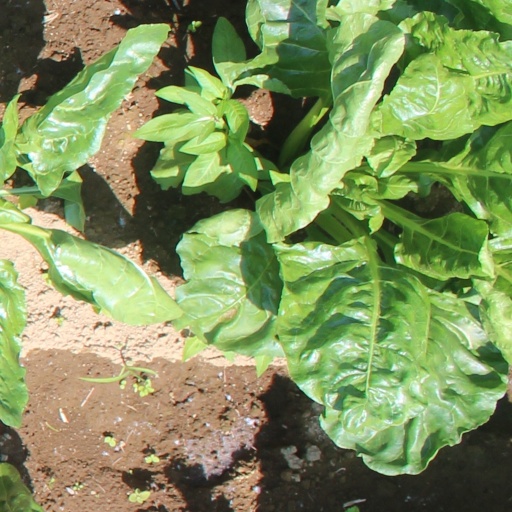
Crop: sugar beet